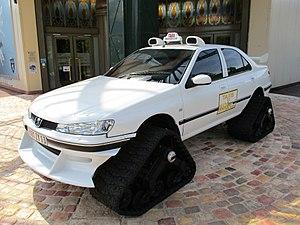
Musée de l'Aventure Peugeot-Sochaux / Peugeot 406 in Taxi 3